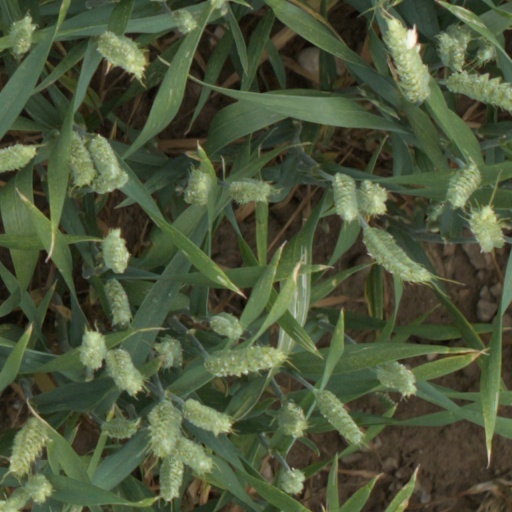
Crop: wheat